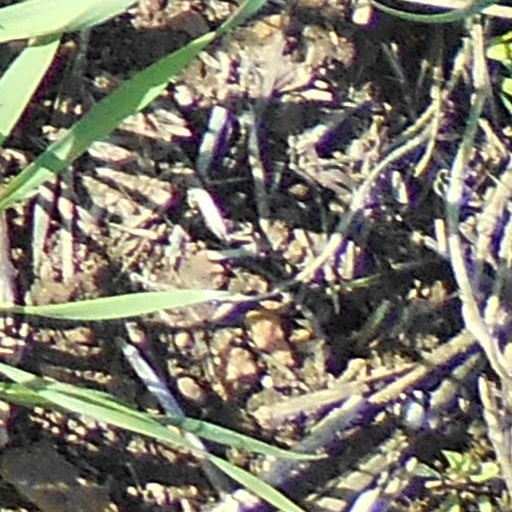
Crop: wheat